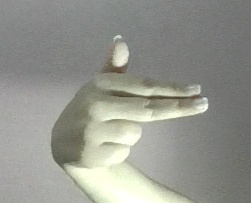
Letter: ghain